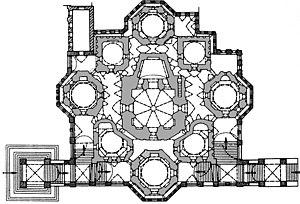
La cathédrale de l'Intercession-de-la-Vierge, aussi appelée cathédrale Basile-le-Bienheureux ou Saint-Basile, est une cathédrale à Moscou, en Russie. Sa construction a commencé en 1555 et son inauguration a eu lieu en 1561. Elle se trouve sur la place Rouge de Moscou. Aujourd'hui, elle est le symbole de l'architecture traditionnelle russe.